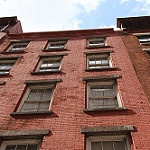
Scene: Outdoor